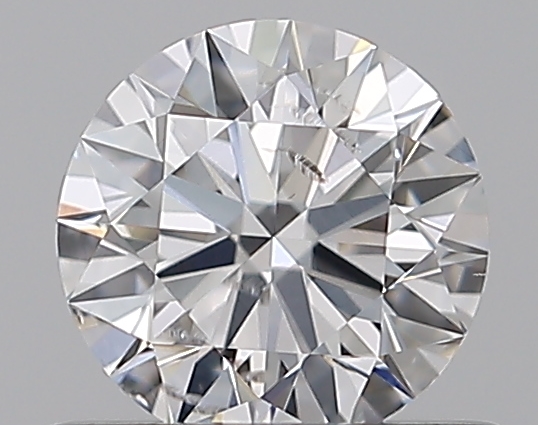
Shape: round
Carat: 0.5
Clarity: SI2
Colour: G
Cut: EX
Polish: EX
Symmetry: EX
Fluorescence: N
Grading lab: GIA
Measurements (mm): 5.07 x 5.09 x 3.14